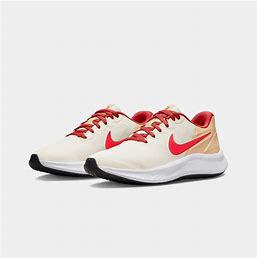
Brand: Nike
Model: Star Runner 3